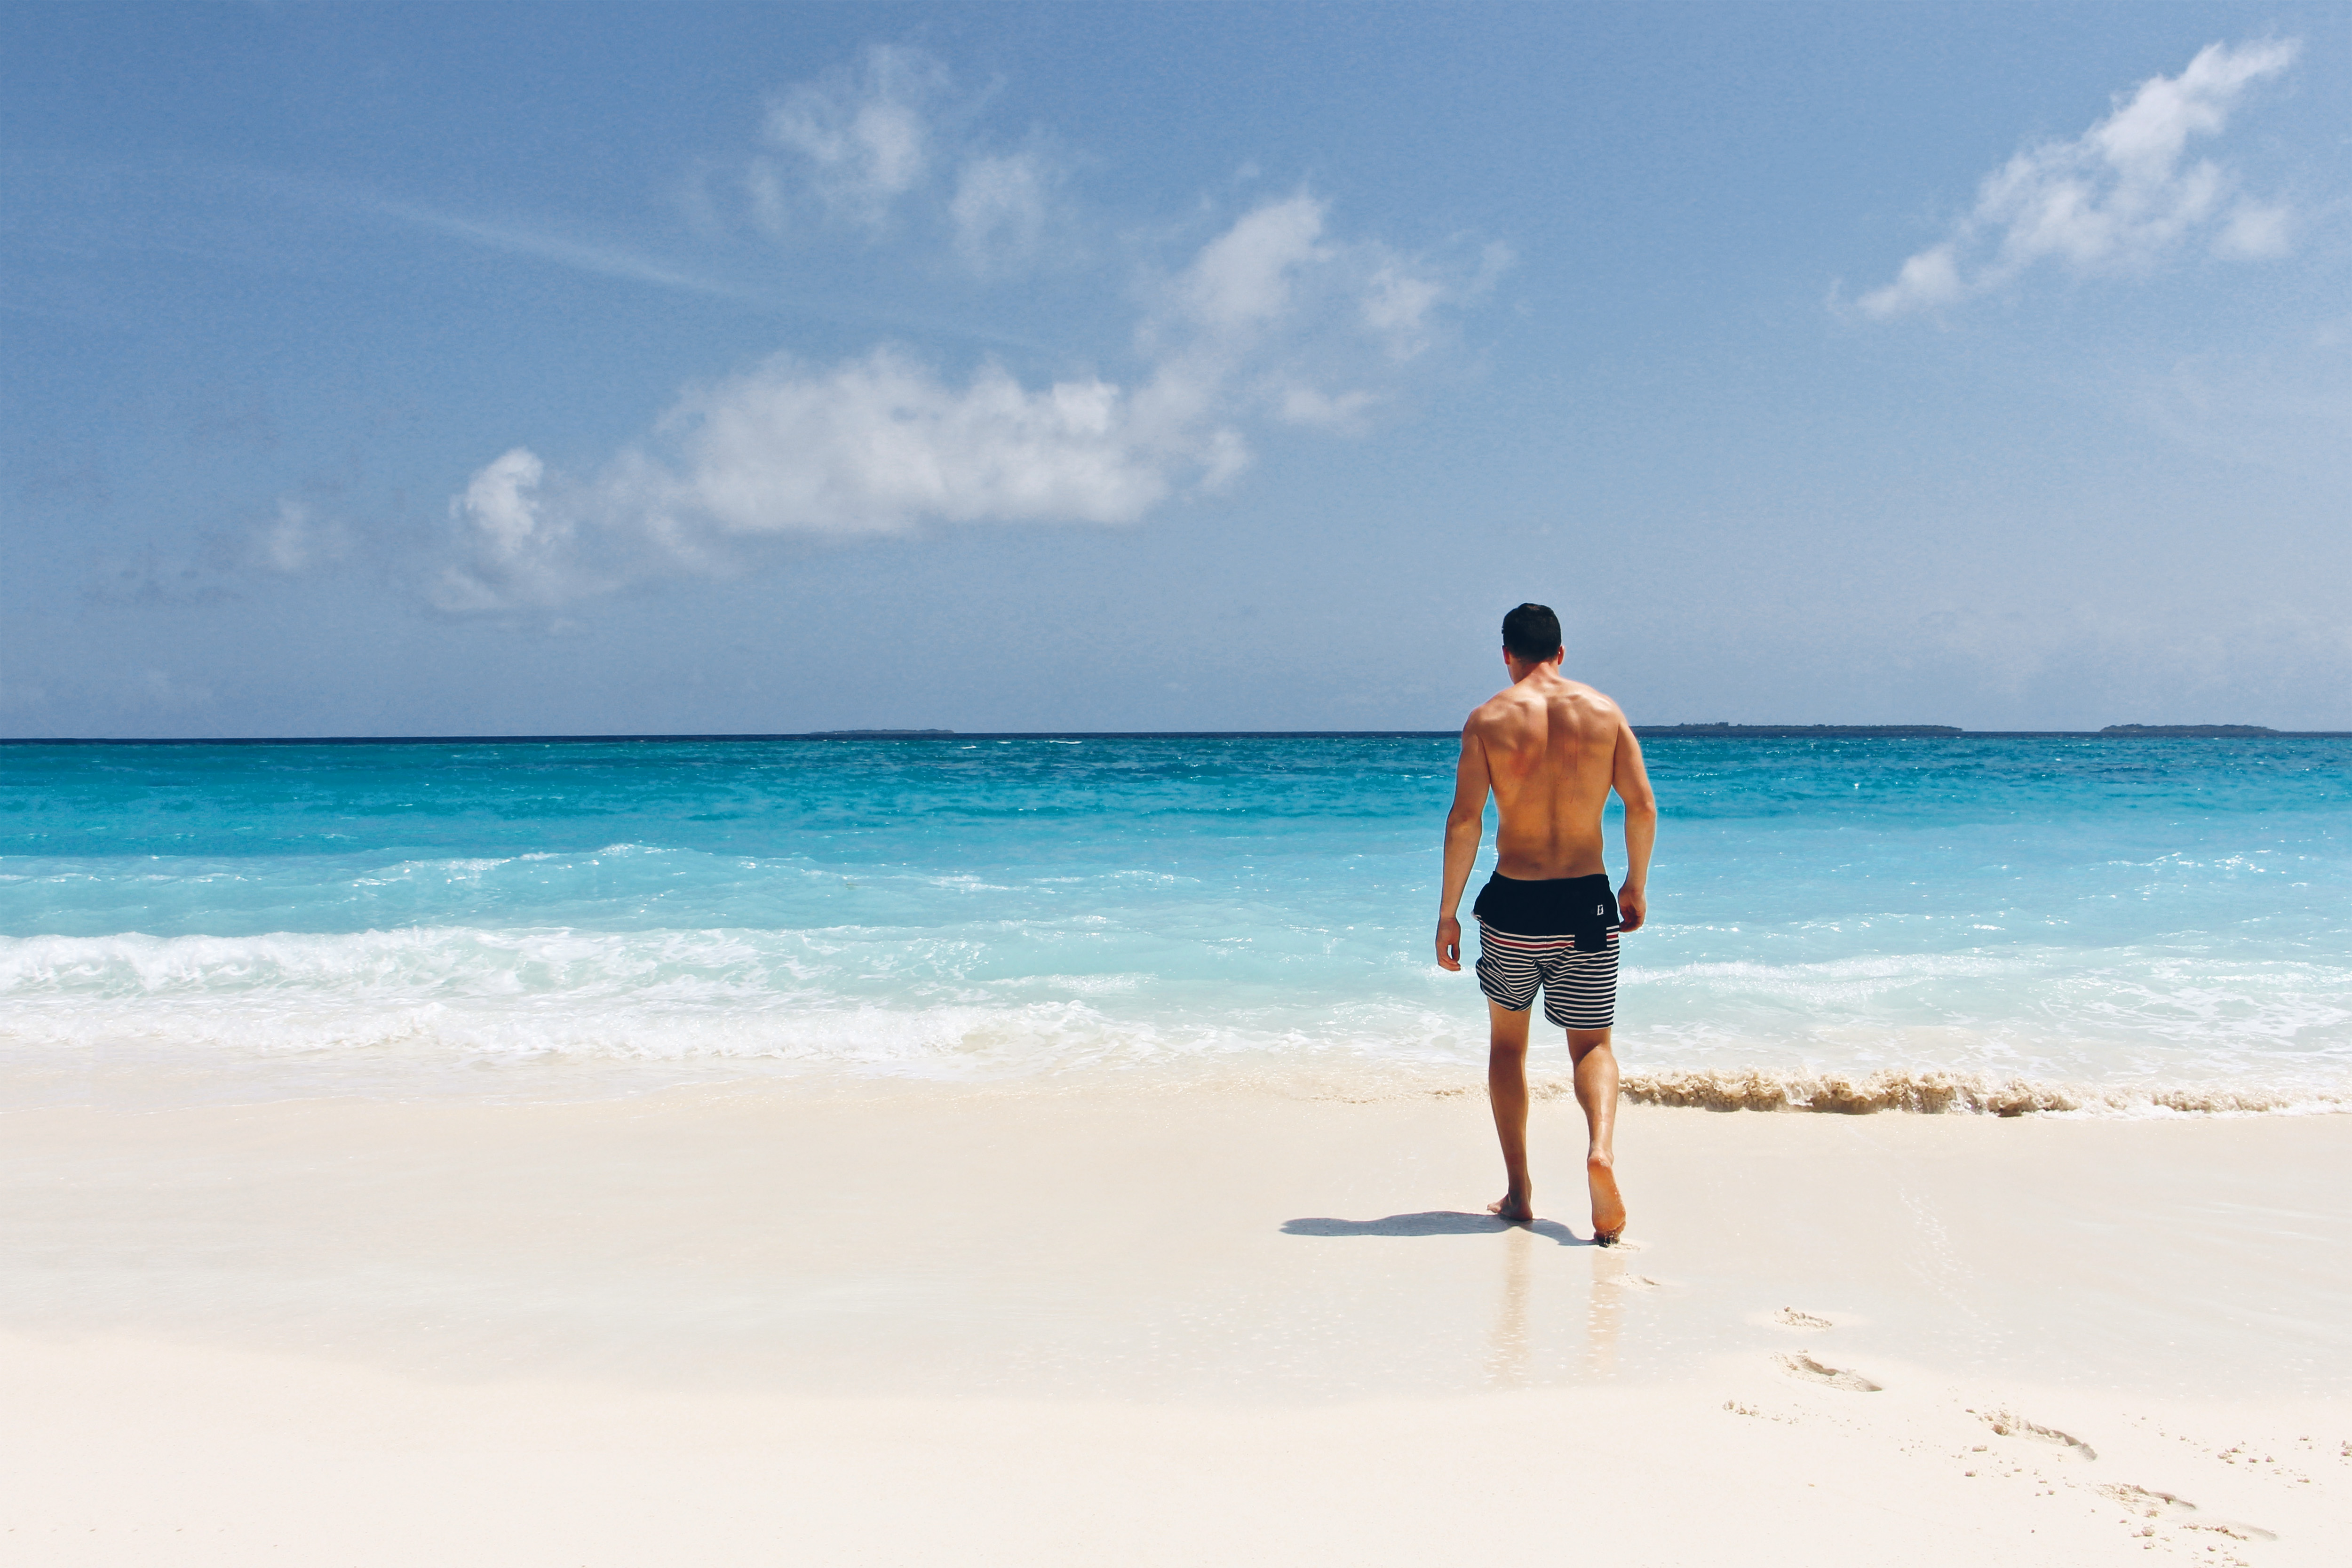
People on beach, beach, vacation, sky, ocean, sea, caribbean, tropics, summer, fun, sand, tourism, water, coastal and oceanic landforms, shore, coast, holiday, horizon, cloud, tree, wave, island, honeymoon, Barechested, cay, leisure, event, palm tree, travel, shorts, spring break, sun tanning, wind wave, bay